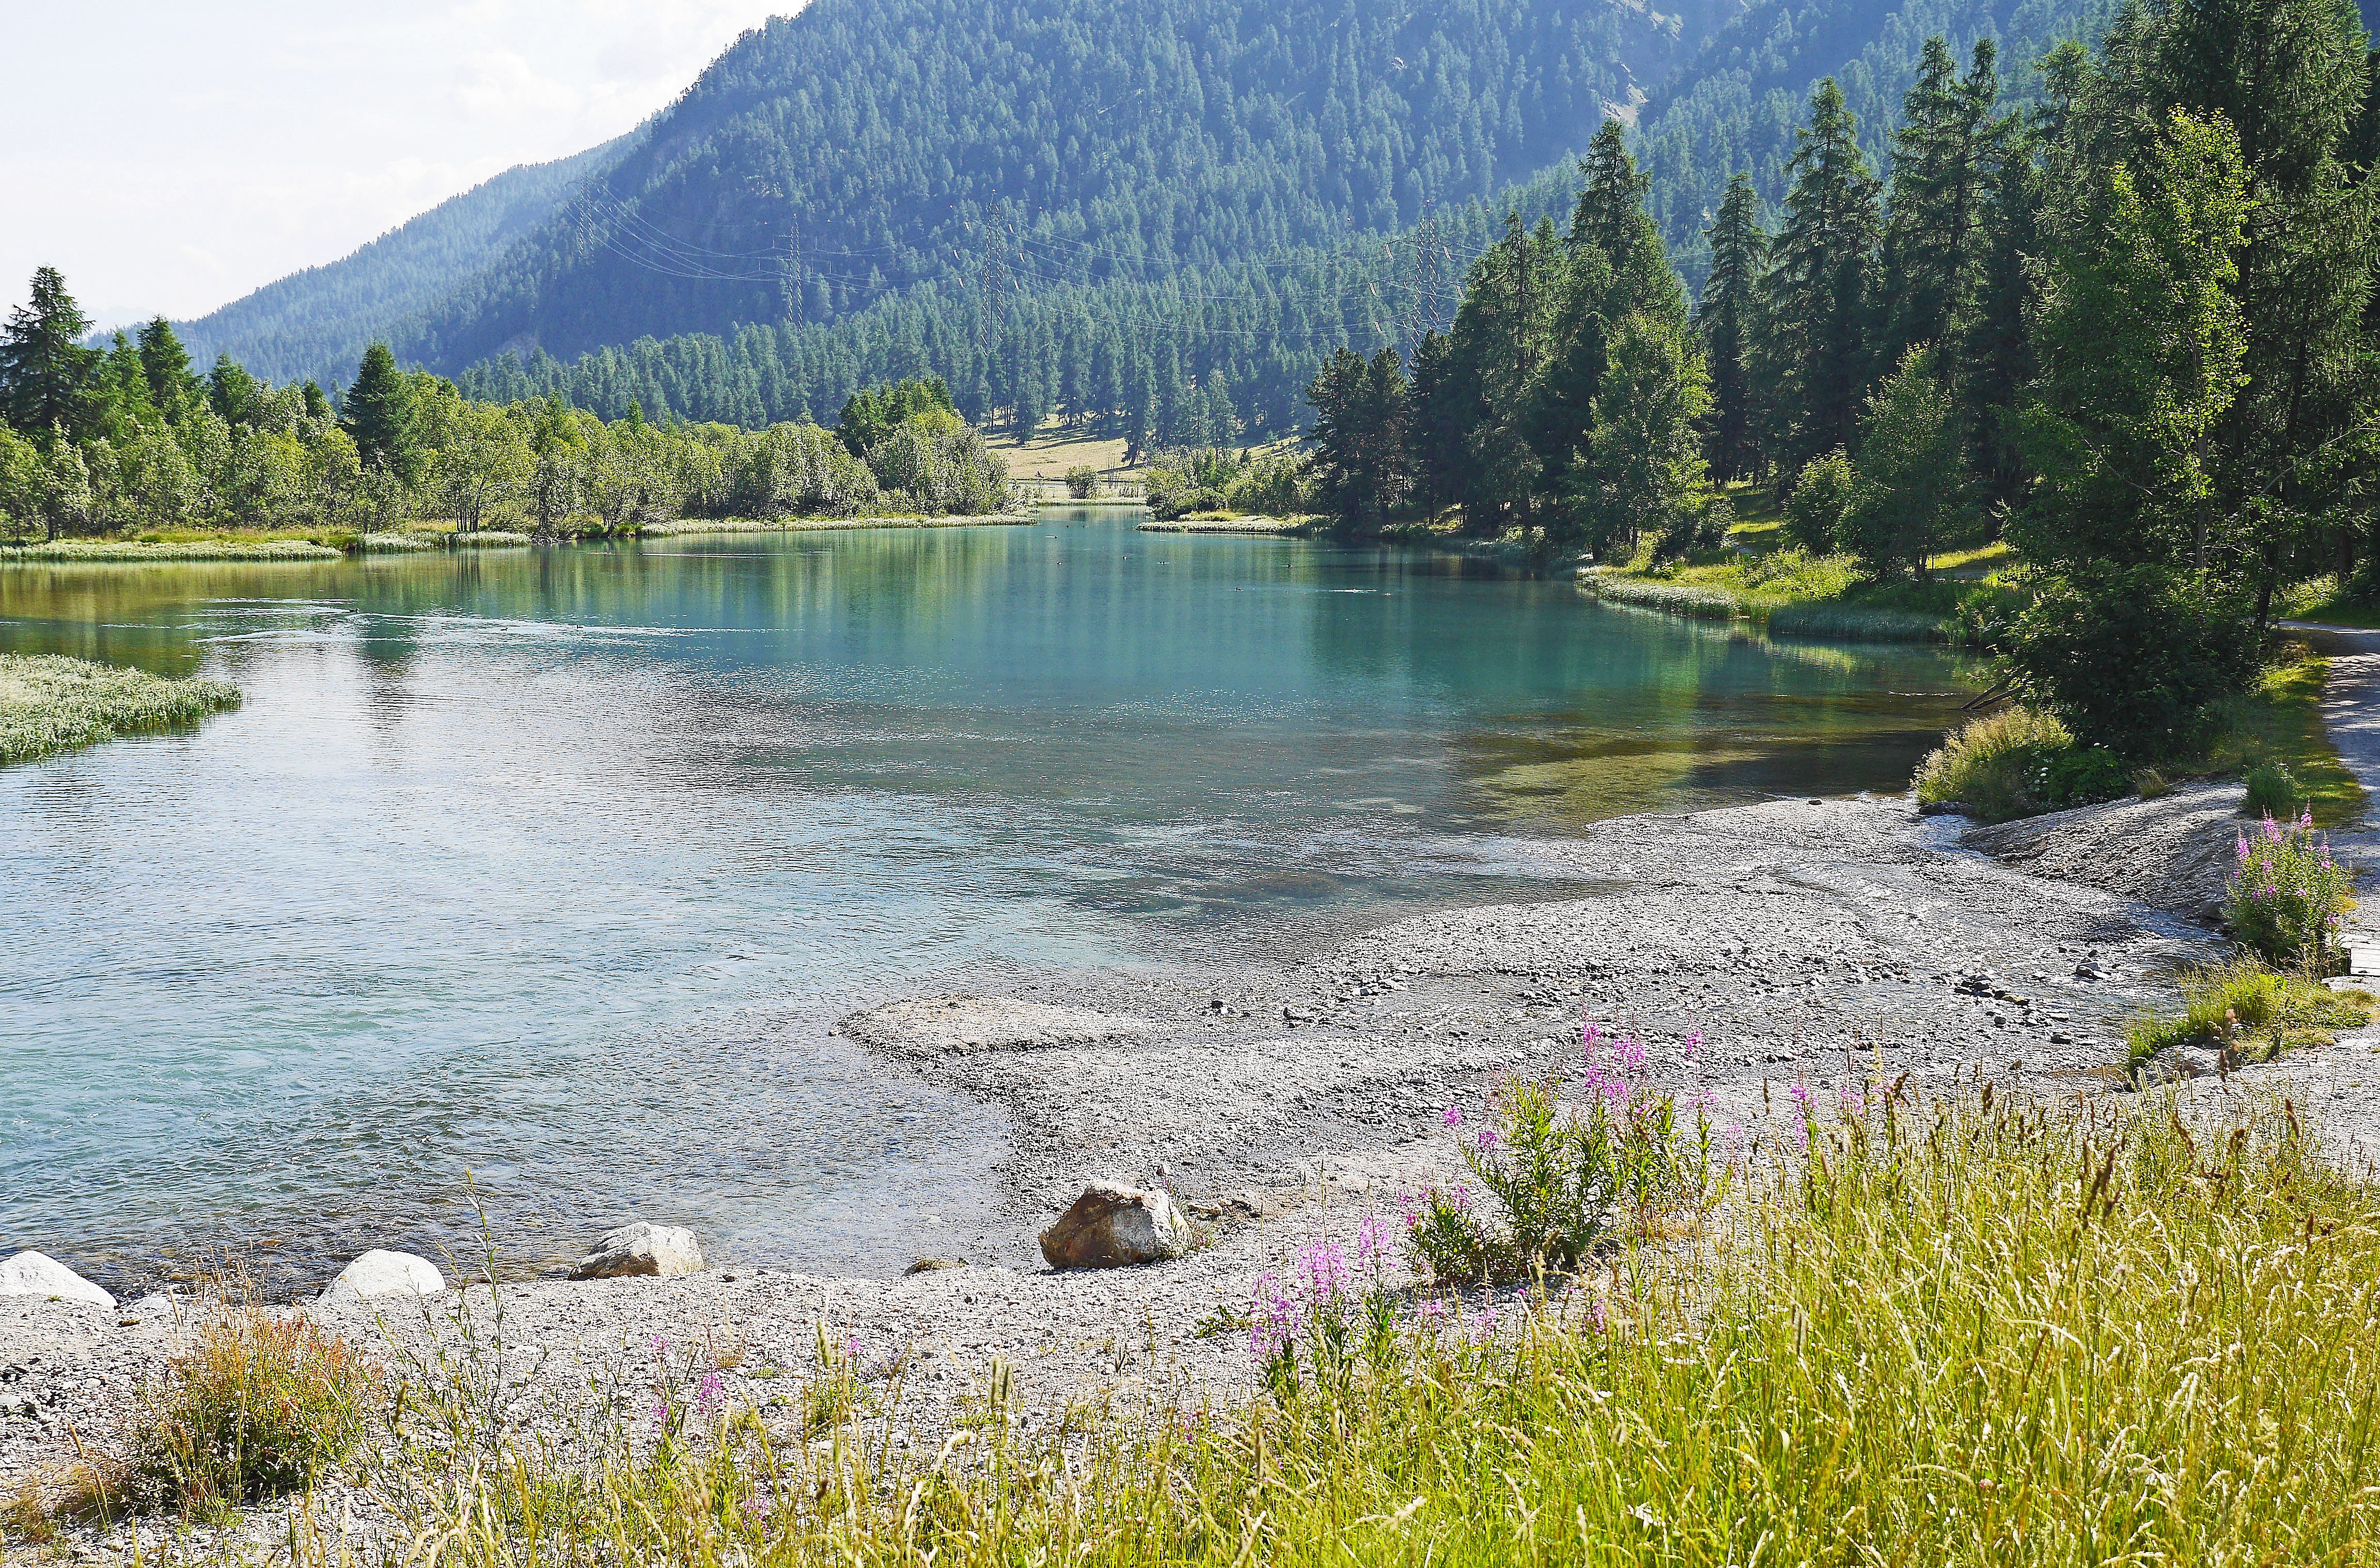
landscape, nature, forest, grass, rock, wilderness, mountain, cold, meadow, lake, river, valley, mountain range, summer, pond, stream, slope, pebble, park, alpine, reservoir, national park, body of water, stones, mountains, picturesque, reserve, conifers, mountain lake, plateau, switzerland, bergsee, loch, alm, ecosystem, engadin, high alps, graub nden, tarn, inntal valley, high inntal, region st moritz, glacier water, samedan, mountainous landforms